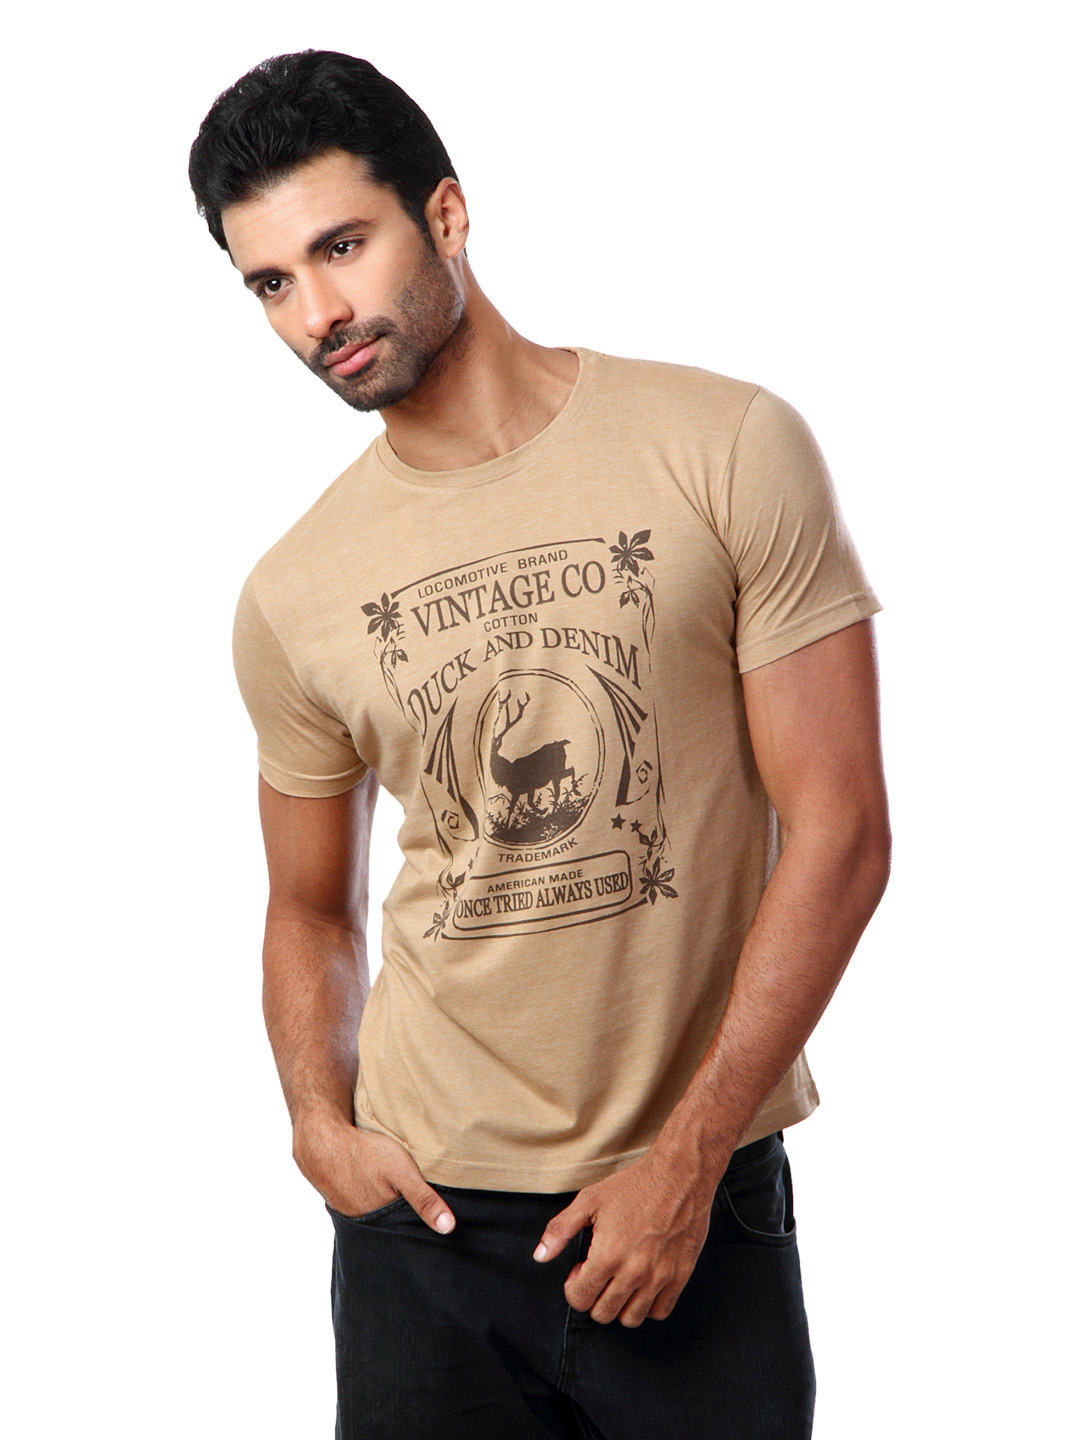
Locomotive Men Beige T-shirt
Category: Apparel / Topwear / Tshirts
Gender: Men
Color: Beige
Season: Summer 2012
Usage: Casual